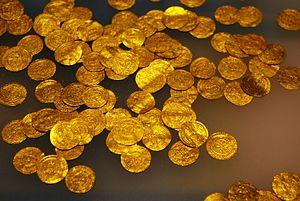
Quelques unes des 2000 pièces d'or d'époque fatimide du trésor de Césarée - musée du port de Césarée
L’histoire de la Palestine retrace les événements de cette région historique et géographique du Proche-Orient située entre la mer Méditerranée et le désert à l'est du Jourdain et au nord du Sinaï.
Césarée est le nom d'une ville antique de Judée et moderne d'Israël, située sur la côte méditerranéenne à 20 km au sud de la ville de Dor, entre Netanya et Hadera.